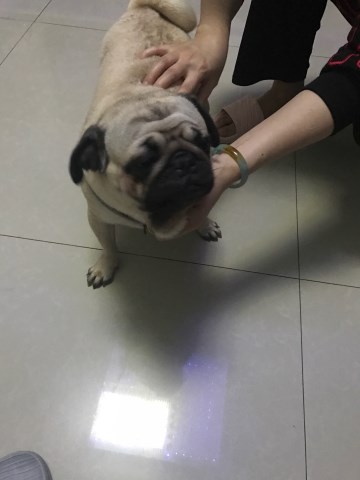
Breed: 798-n000130-pug